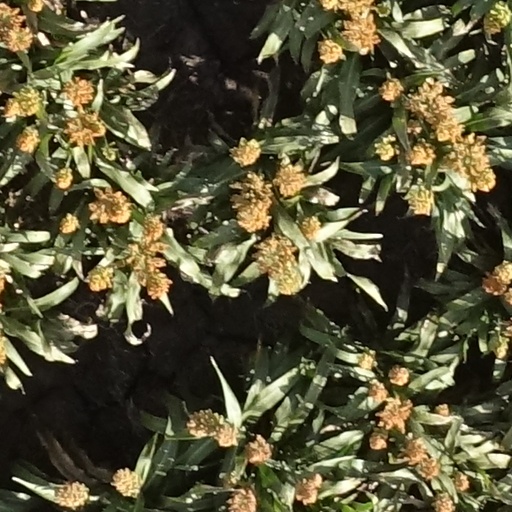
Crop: sorghum